Delfino Pescara 1936

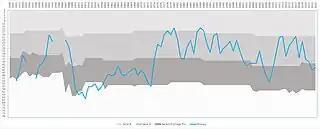
The performance of Pescara in the Italian football league structure since the first season of a unified Serie A (1929/30).

Nonetheless, after returning to Serie B after a year, Pescara would enjoy a revival after the appointment of Giovanni Galeone as coach in 1986. His philosophy of attacking football saw the "Biancazzurri" promoted to Serie A as champions in 1987, where they lasted two years with players such as Júnior and Blaž Slišković among the club's star players. Galeone would return during the 1990–91 season and oversaw another promotion the following year.